Go Away (2NE1 song)

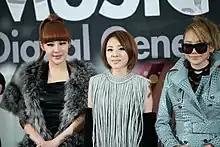
2NE1 at the 2010 Melon Music Awards

The song won Song of the Month (September) from the Cyworld Digital Music Awards, and was nominated for Song of the Year at the 2010 Melon Music Awards. In addition, the group won three mutizens for the song on the Korean music programs "Inkigayo" and "Music Bank".